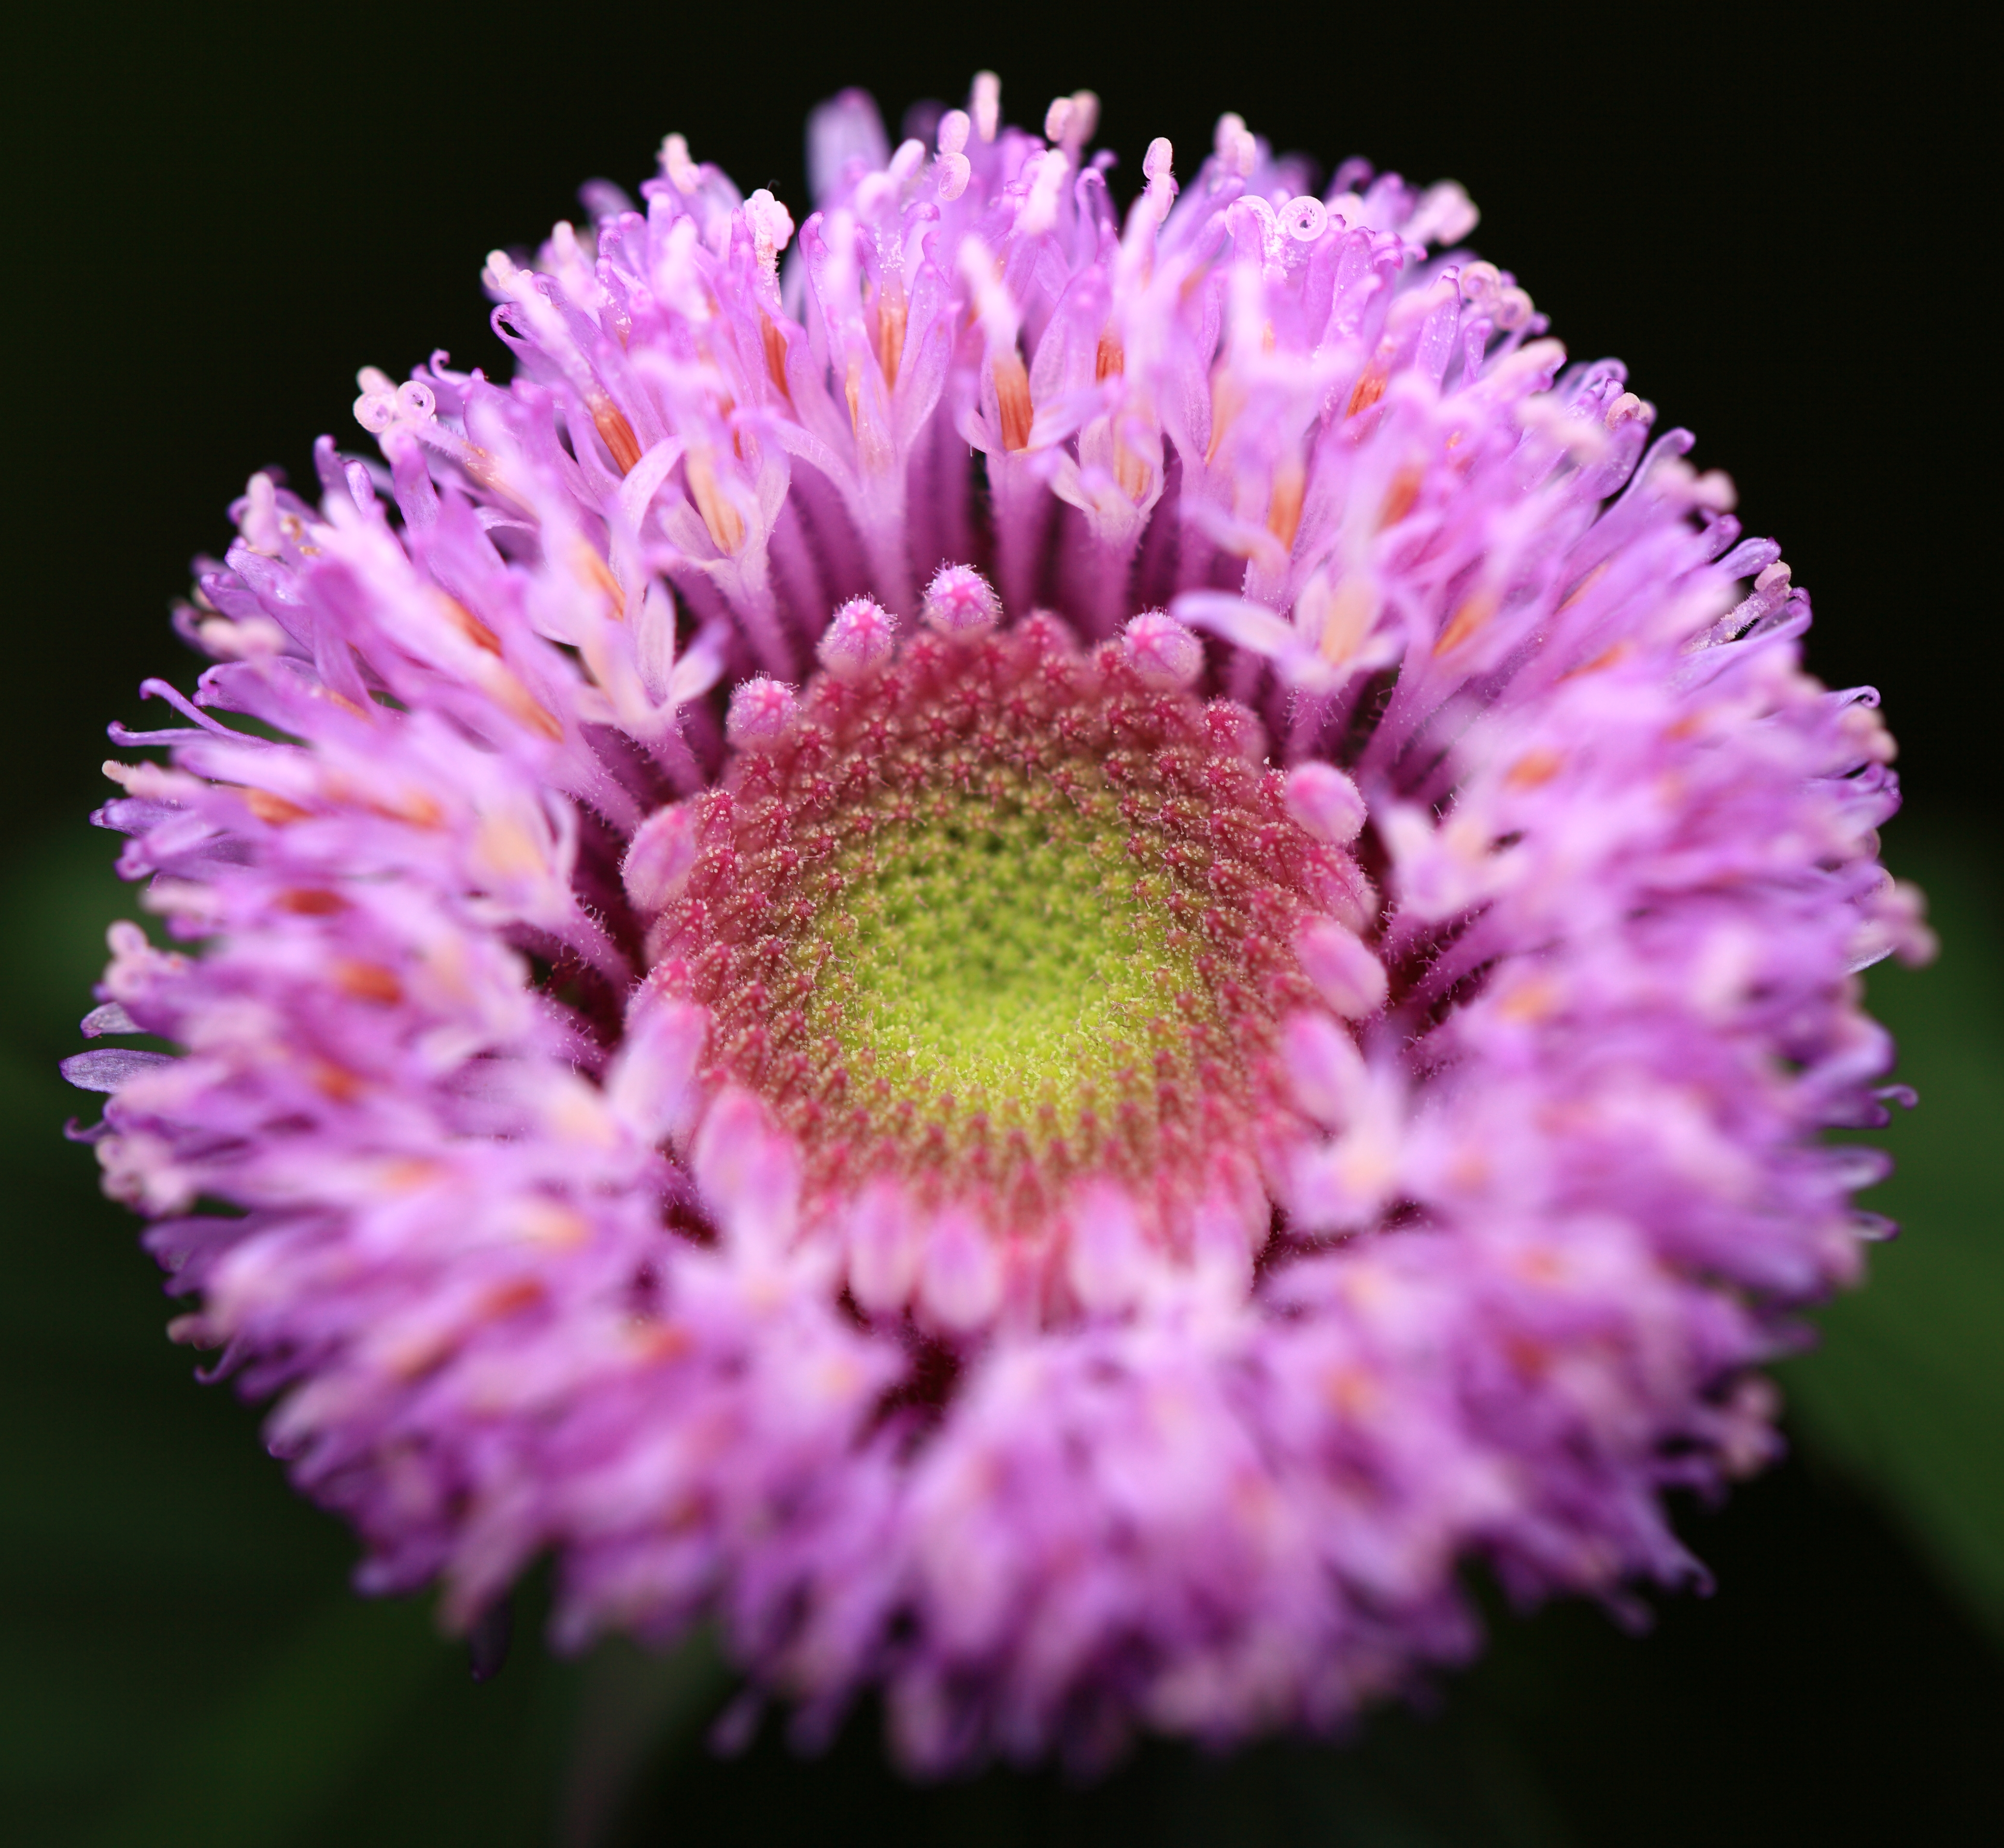
blossom, plant, photography, flower, petal, high, macro, flora, close up, cool image, 5d, hires, markii, hi, res, resolution, brazilian, punctatum, buttonflower, centratherum, macro photography, flowering plant, daisy family, annual plant, land plant, chrysanths